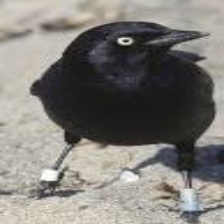
Species: BREWERS BLACKBIRD
Scientific name: EUPHAGUS CYANOCEPHALUS